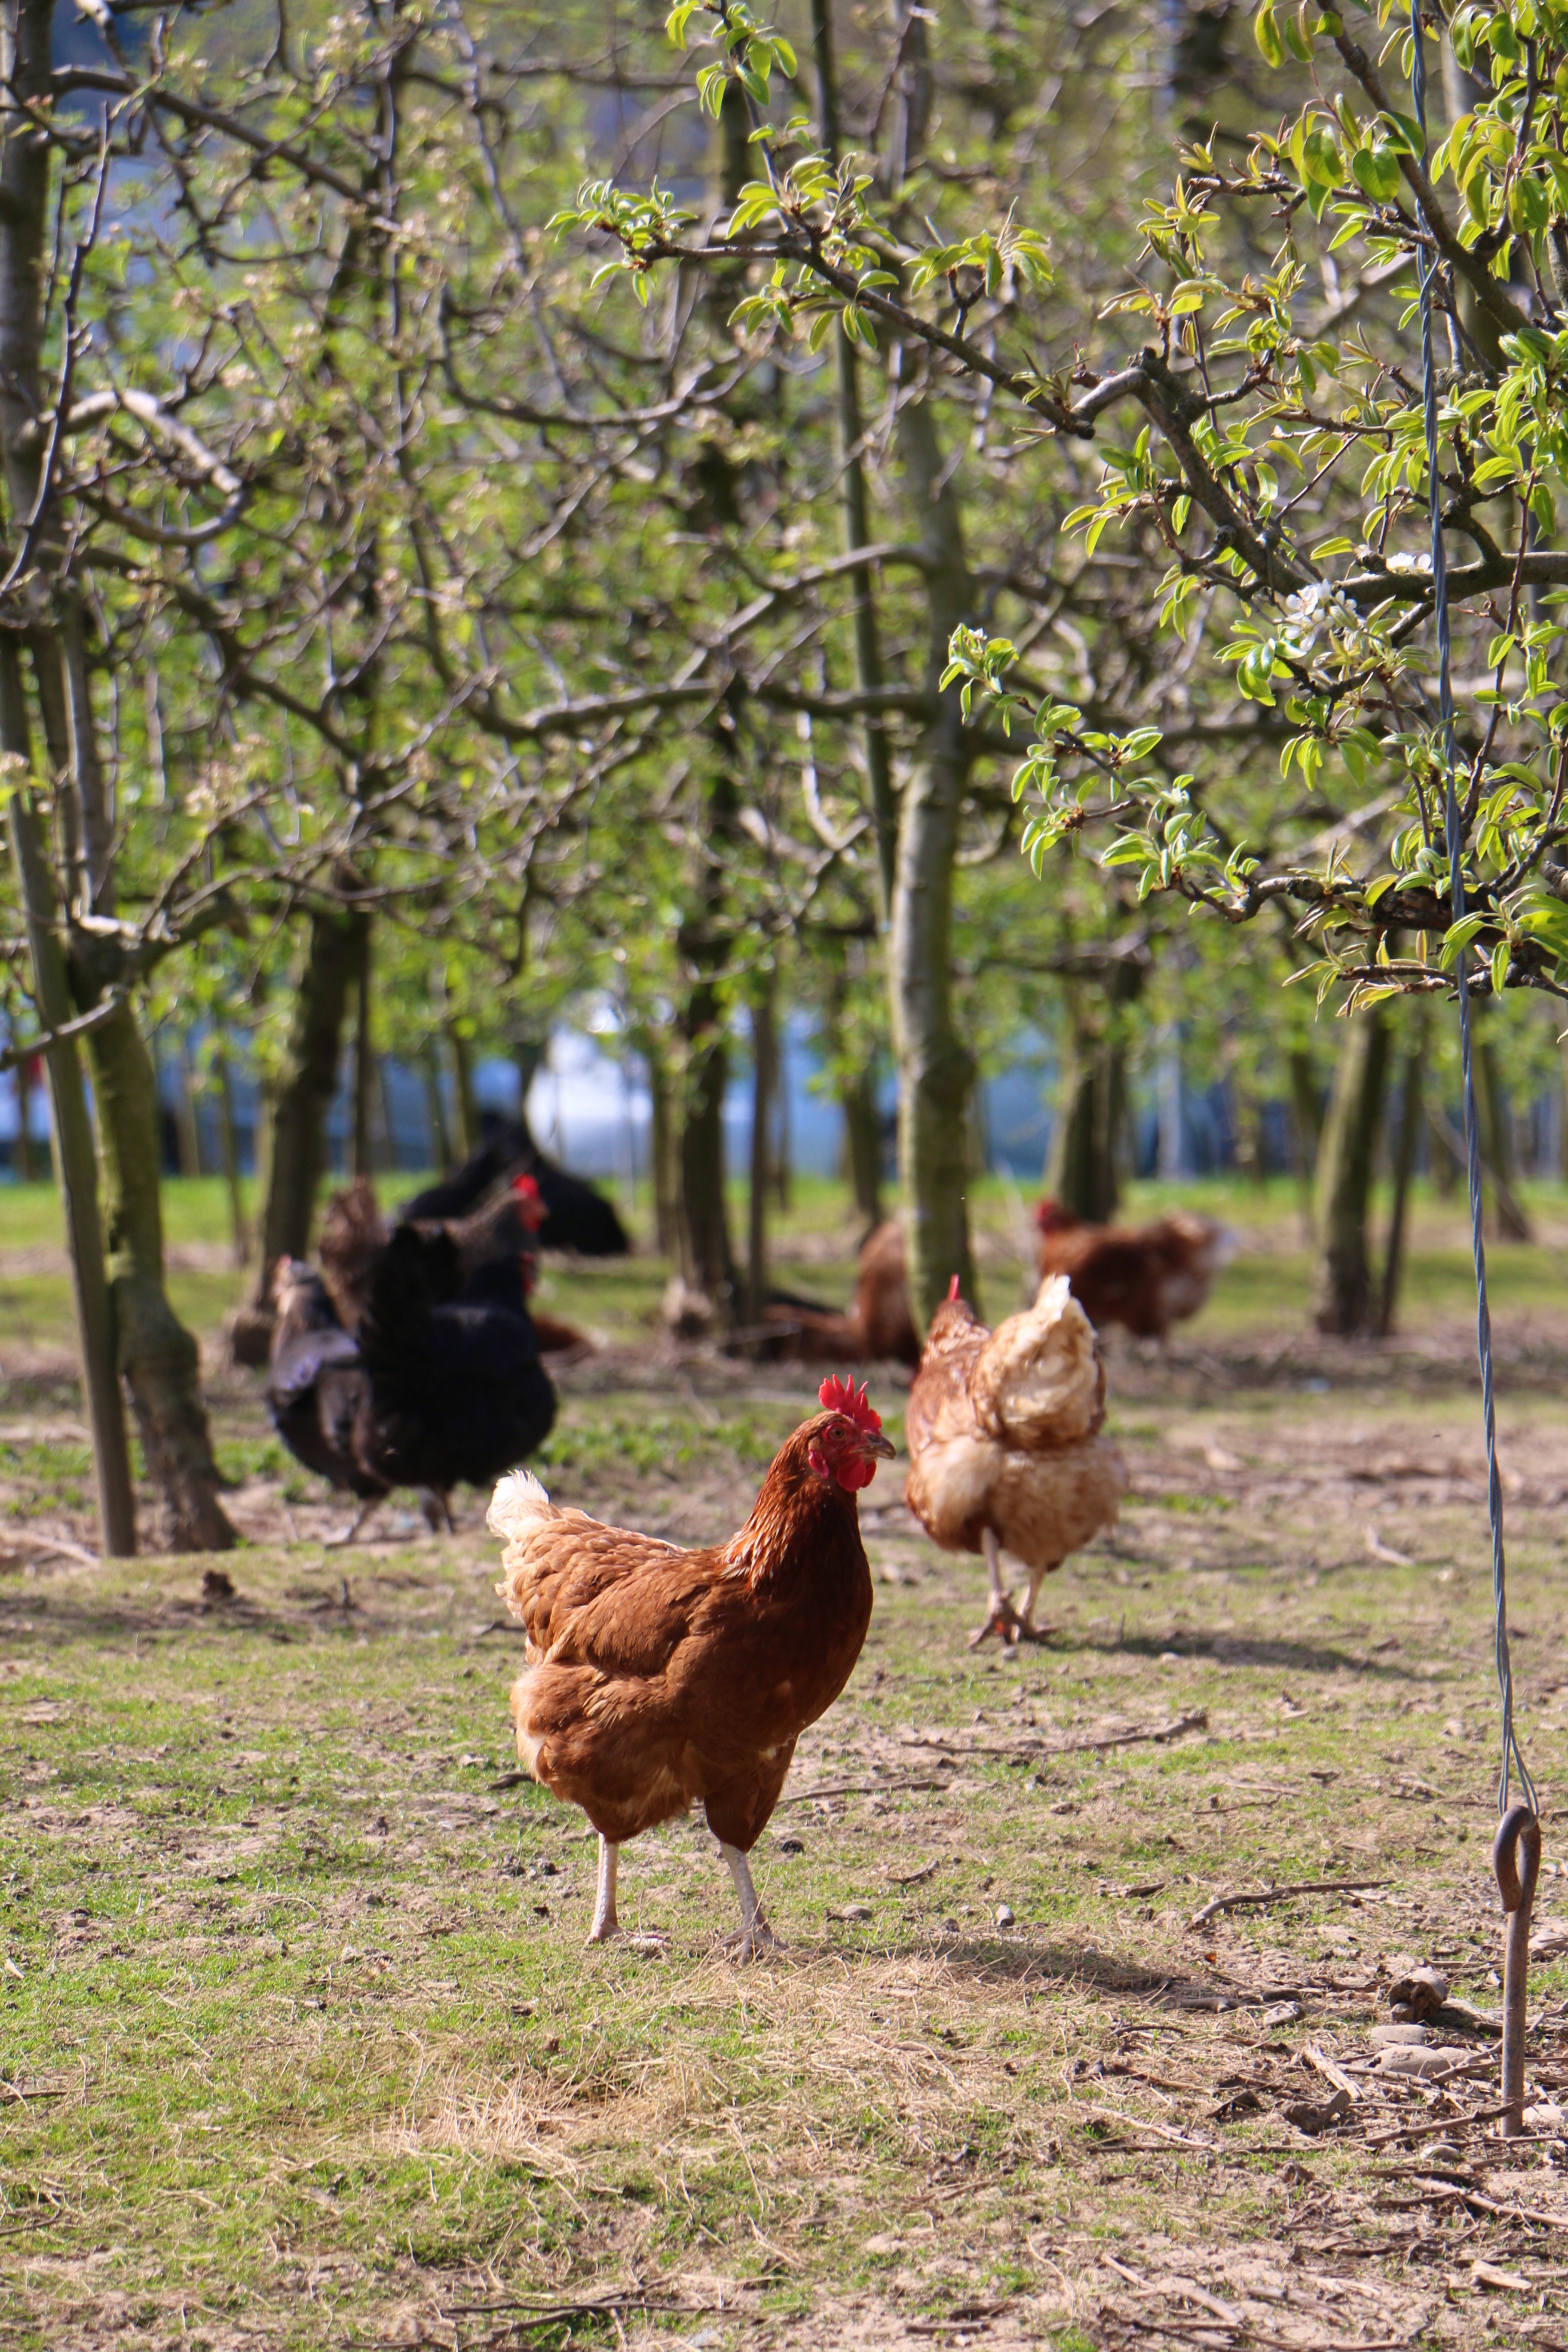
outdoor, bird, farm, wildlife, healthy, chicken, fauna, rooster, spout, woodland, chickens, phasianidae, food empire